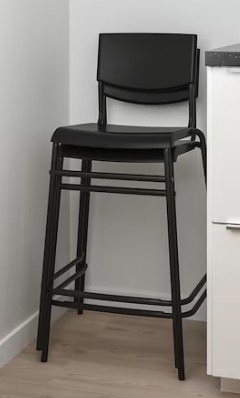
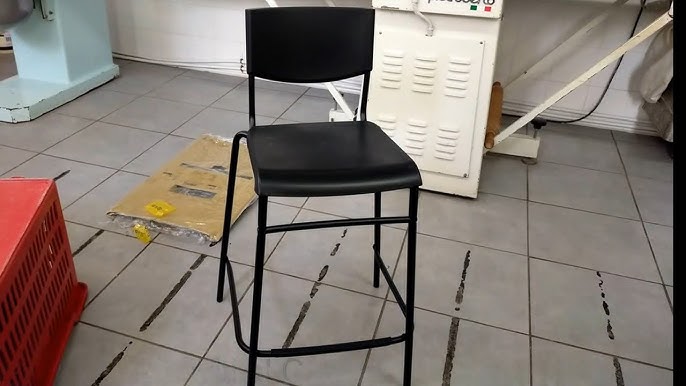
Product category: stool
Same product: yes